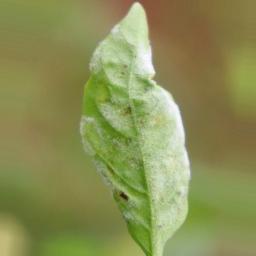
Label: powdery mildew